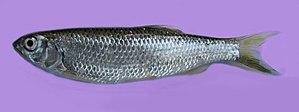
Le genre Barilius regroupe de nombreux poissons de la famille des cyprinés. Ce genre est originaire d'Asie.